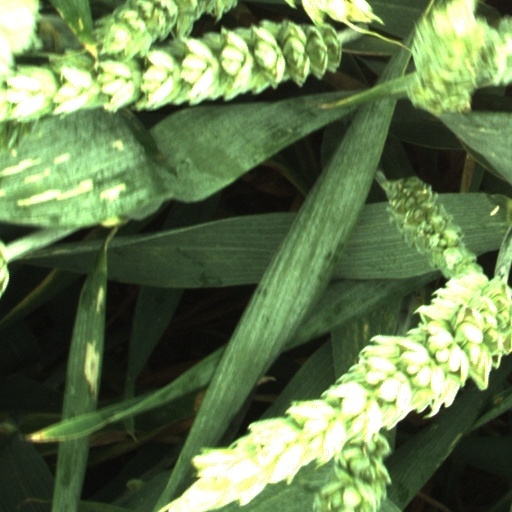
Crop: wheat